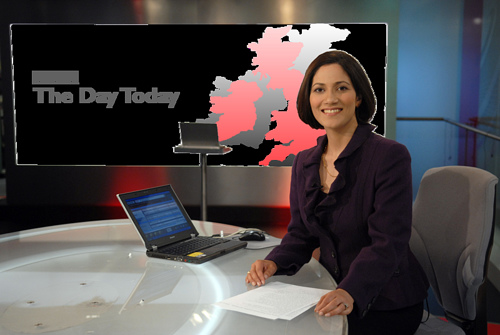
user: Given an image and a question. Answer the question in a short answer. Question: What news channel is she reporting for? Short Answer:
assistant: day today